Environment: real
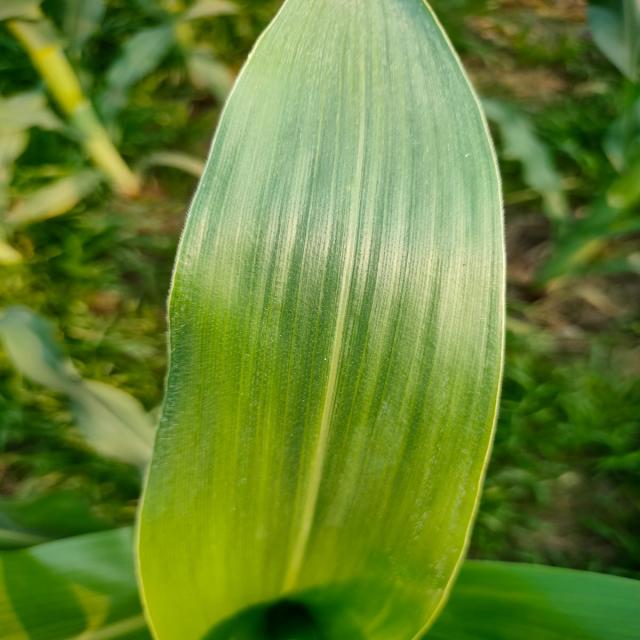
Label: healthy